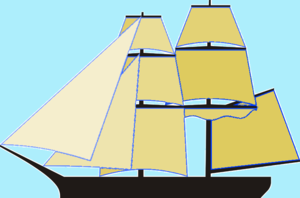
L'USS Argus est un brick de l'United States Navy. Lancé en 1803, il servit notamment durant la guerre de Tripoli et durant la guerre anglo-américaine de 1812 avant d'être capturé par la Royal Navy le 14 août 1813.
Arthur Quiller-Couch, né le 21 novembre 1863 à Bodmin, Cornouailles et mort le 12 mai 1944 à Fowey, est un professeur de littérature, romancier, poète, anthologiste, et critique littéraire britannique qui a signé ses œuvres « Q ».